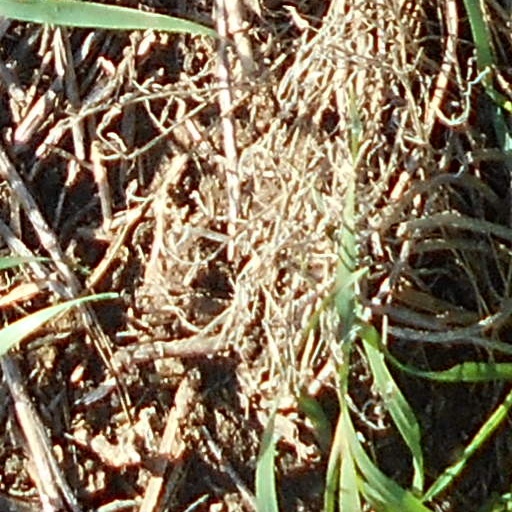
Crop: wheat